Sculpture in the Indian subcontinent

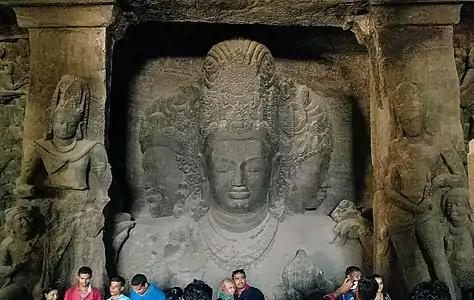
Elephanta Caves, triple-bust ("trimurti") of Shiva, tall, c. 550.

Greco-Buddhist art is the artistic manifestation of Greco-Buddhism, a cultural syncretism between the Classical Greek culture and Buddhism, which developed over a period of close to 1000 years in Central Asia, between the conquests of Alexander the Great in the 4th century BCE, and the Islamic conquests of the 7th century CE. Greco-Buddhist art is characterized by the strong idealistic realism of Hellenistic art and the first representations of the Buddha in human form, which have helped define the artistic (and particularly, sculptural) canon for Buddhist art throughout the Asian continent up to the present. Though dating is uncertain, it appears that strongly Hellenistic styles lingered in the East for several centuries after they had declined around the Mediterranean, as late as the 5th century CE. Some aspects of Greek art were adopted while others did not spread beyond the Greco-Buddhist area; in particular the standing figure, often with a relaxed pose and one leg flexed, and the flying cupids or victories, who became popular across Asia as apsaras. Greek foliage decoration was also influential, with Indian versions of the Corinthian capital appearing.